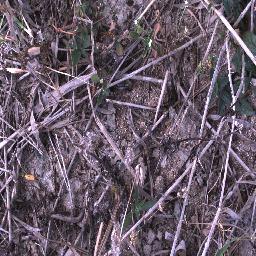
Label: negative